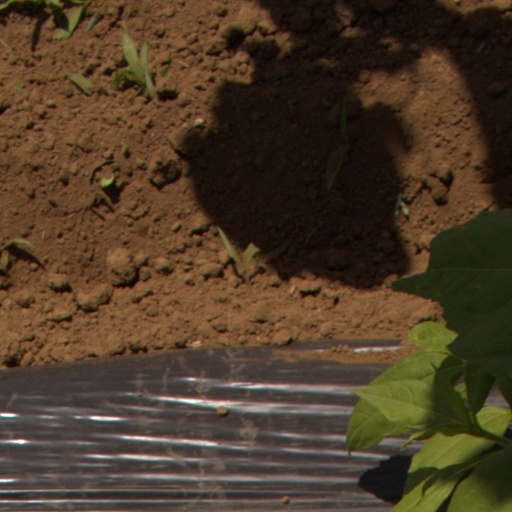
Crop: Jerusalem artichoke